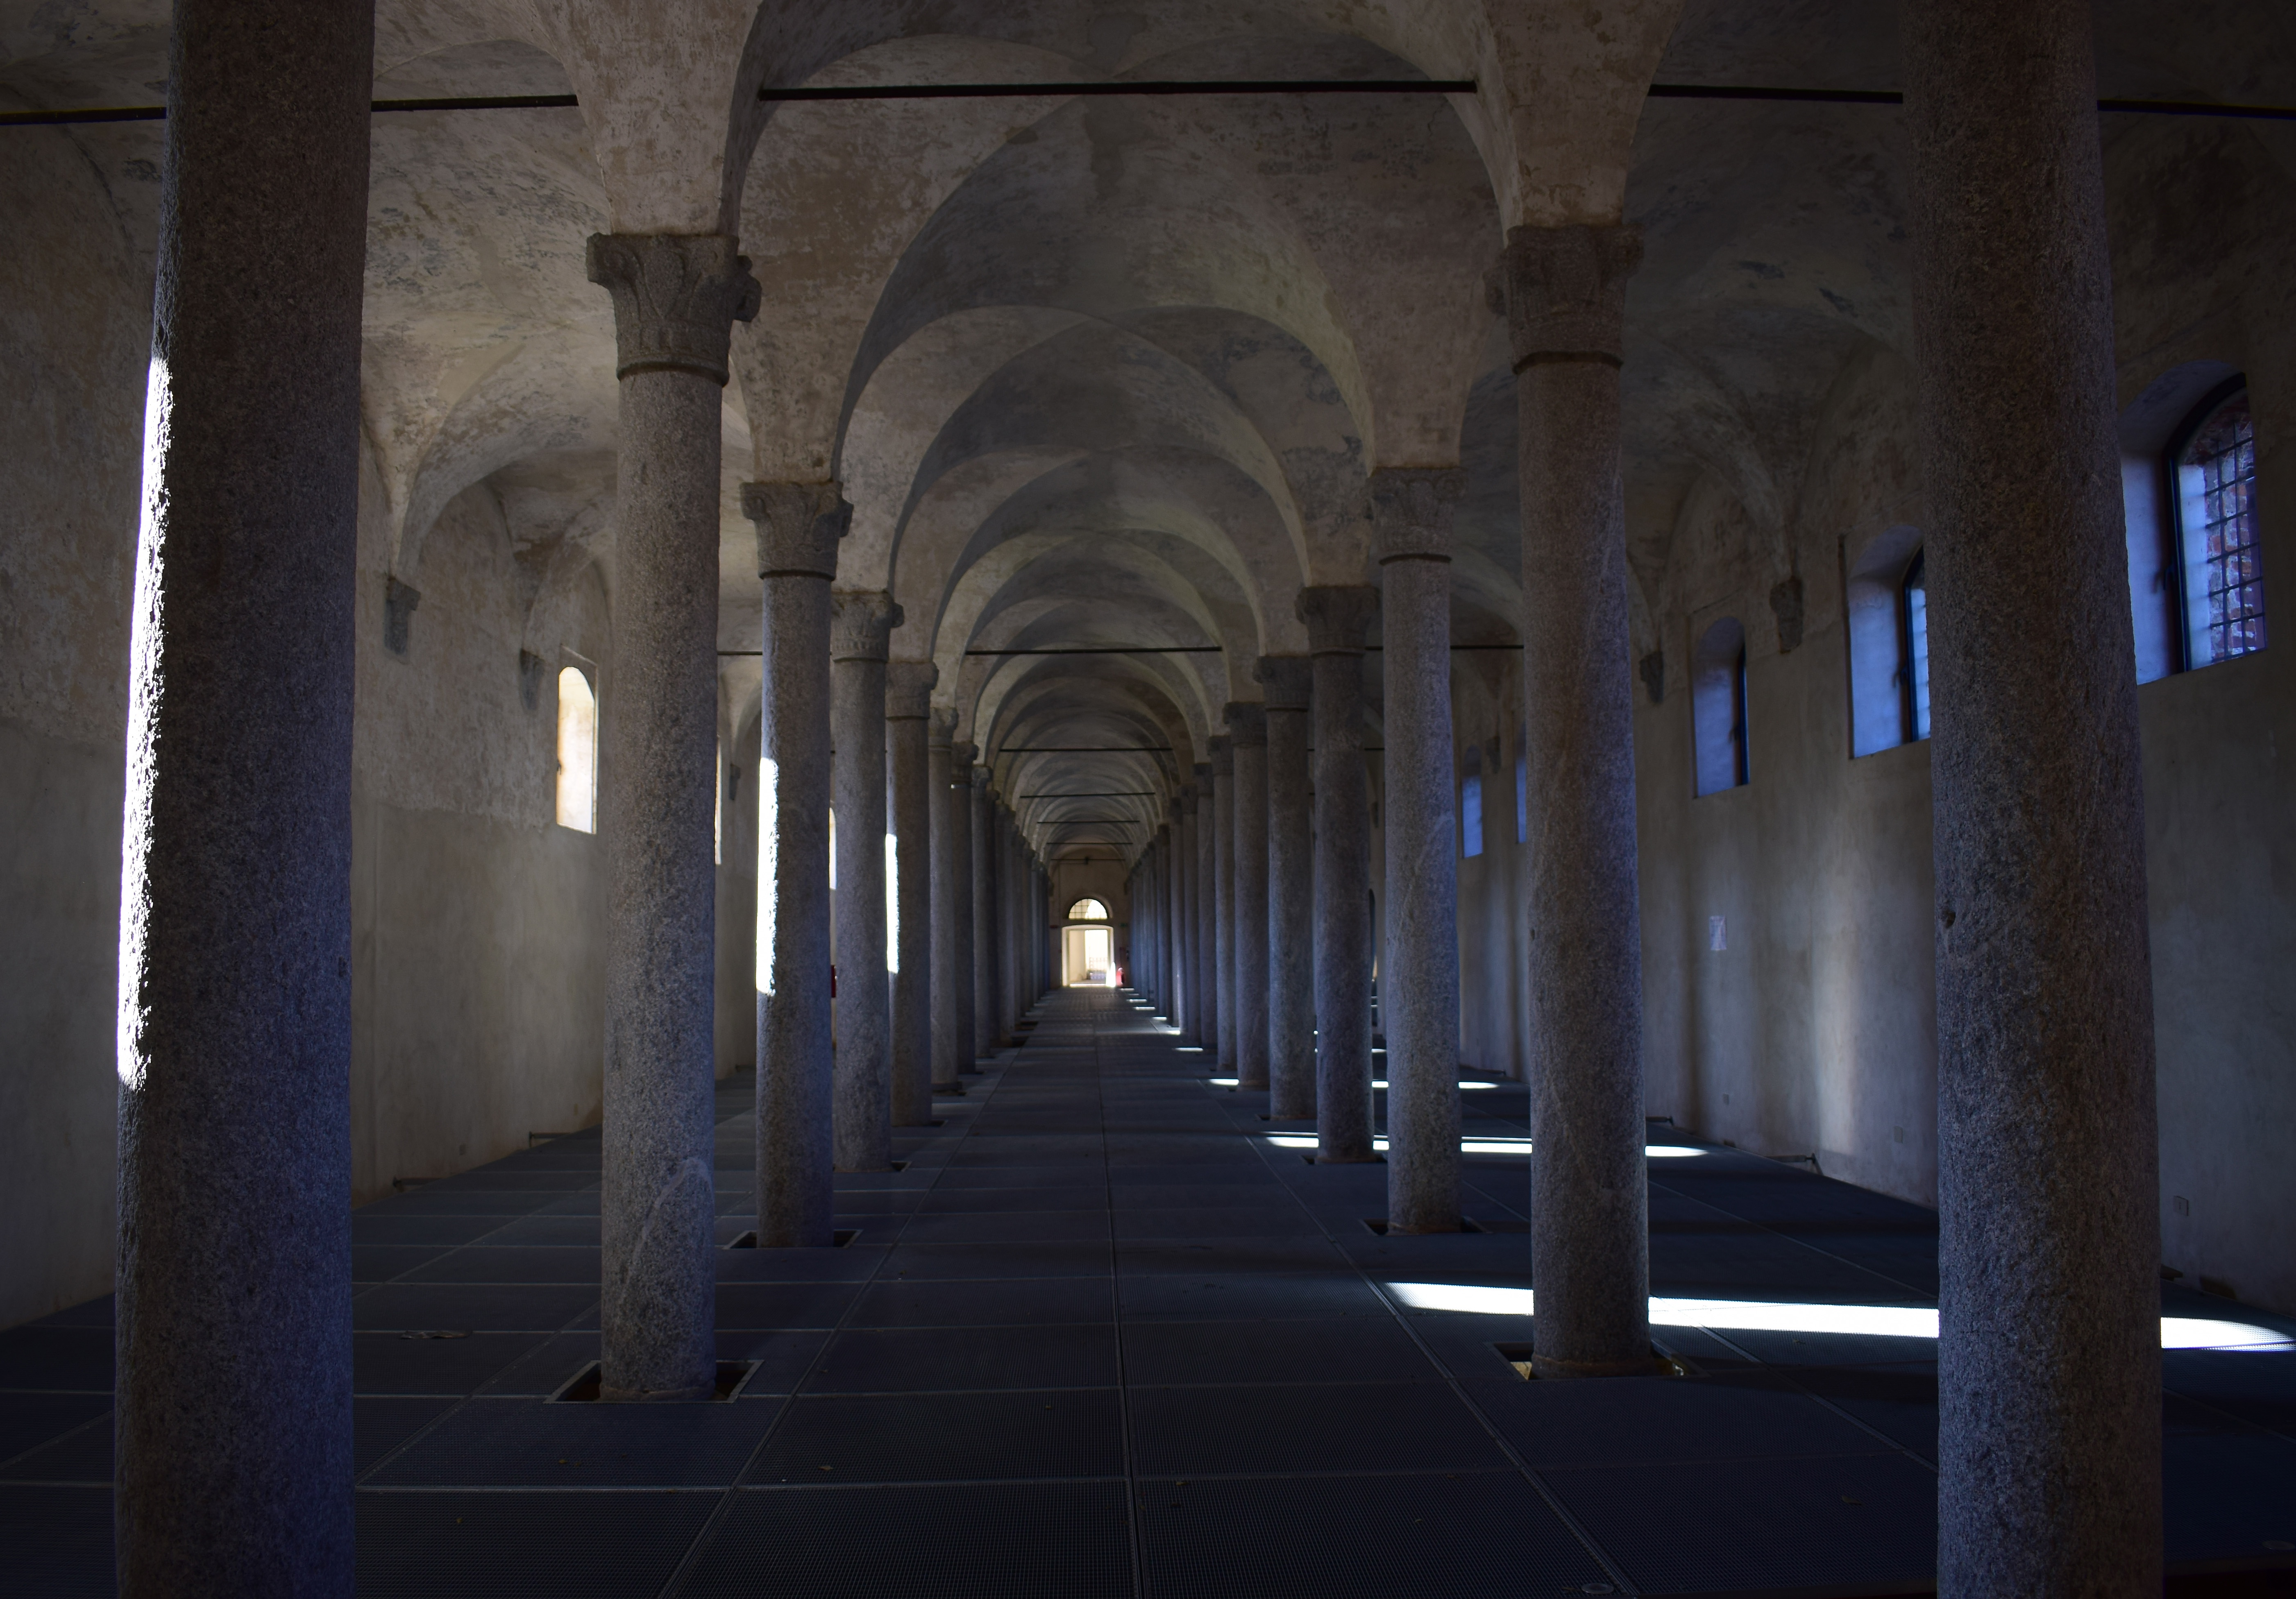
light, architecture, structure, night, building, arch, column, darkness, place of worship, symmetry, crypt